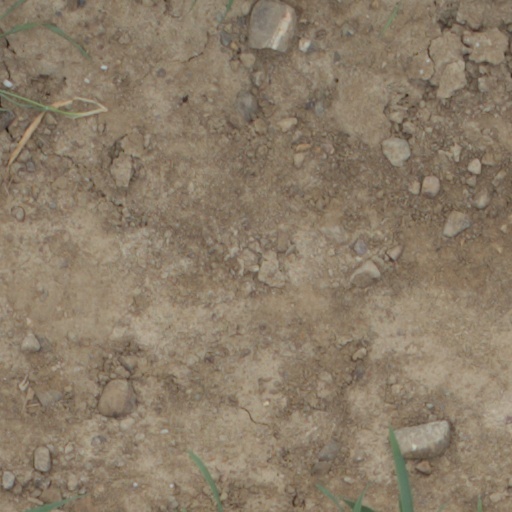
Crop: wheat